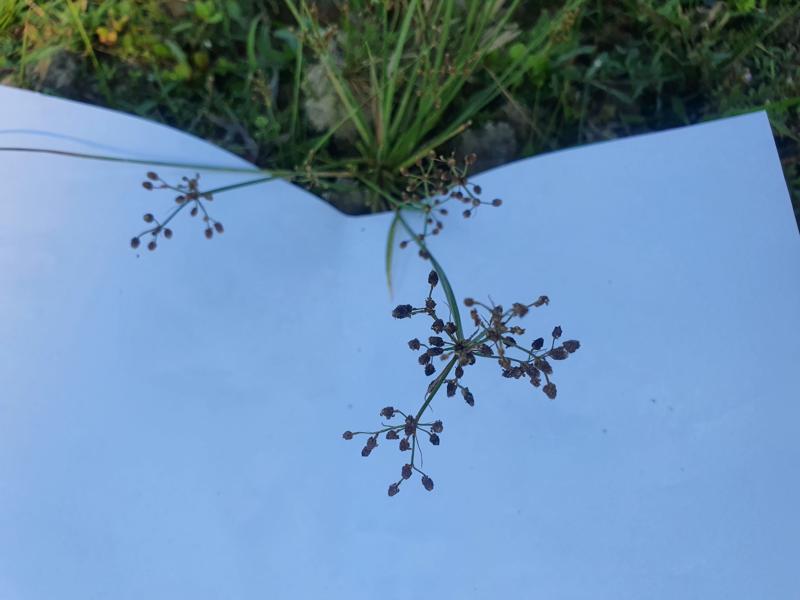
Weed species: Fimbristylis littoralis